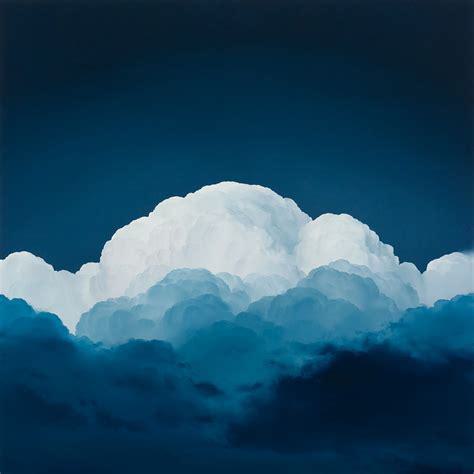
Brand: ON
Model: Cloud